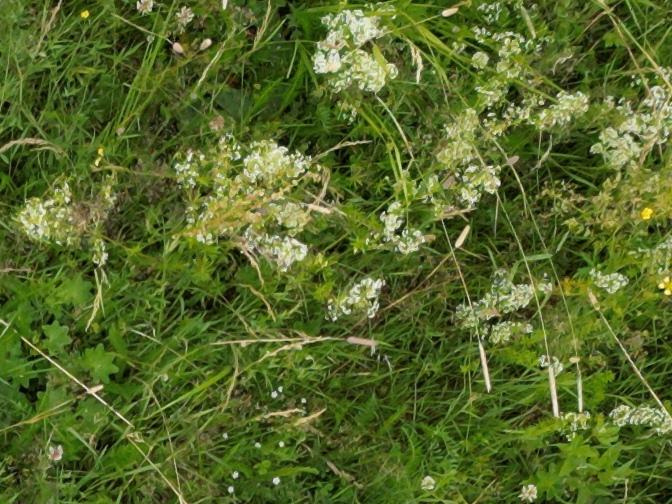
Flowers visible: yarrow flowers, yarrow flowers, yarrow flowers, yarrow flowers, yarrow flowers, yarrow flowers, yarrow flowers, yarrow flowers, yarrow flowers